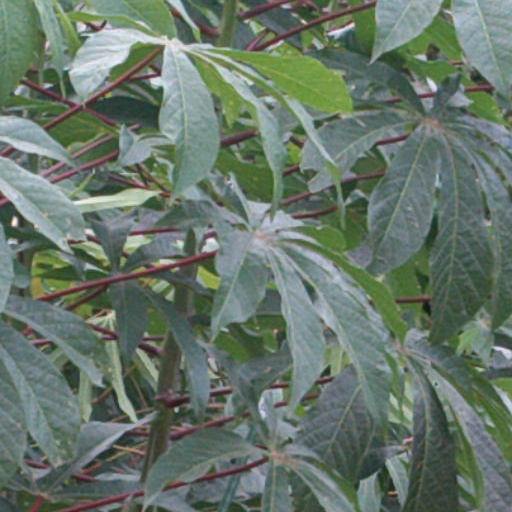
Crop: cassava